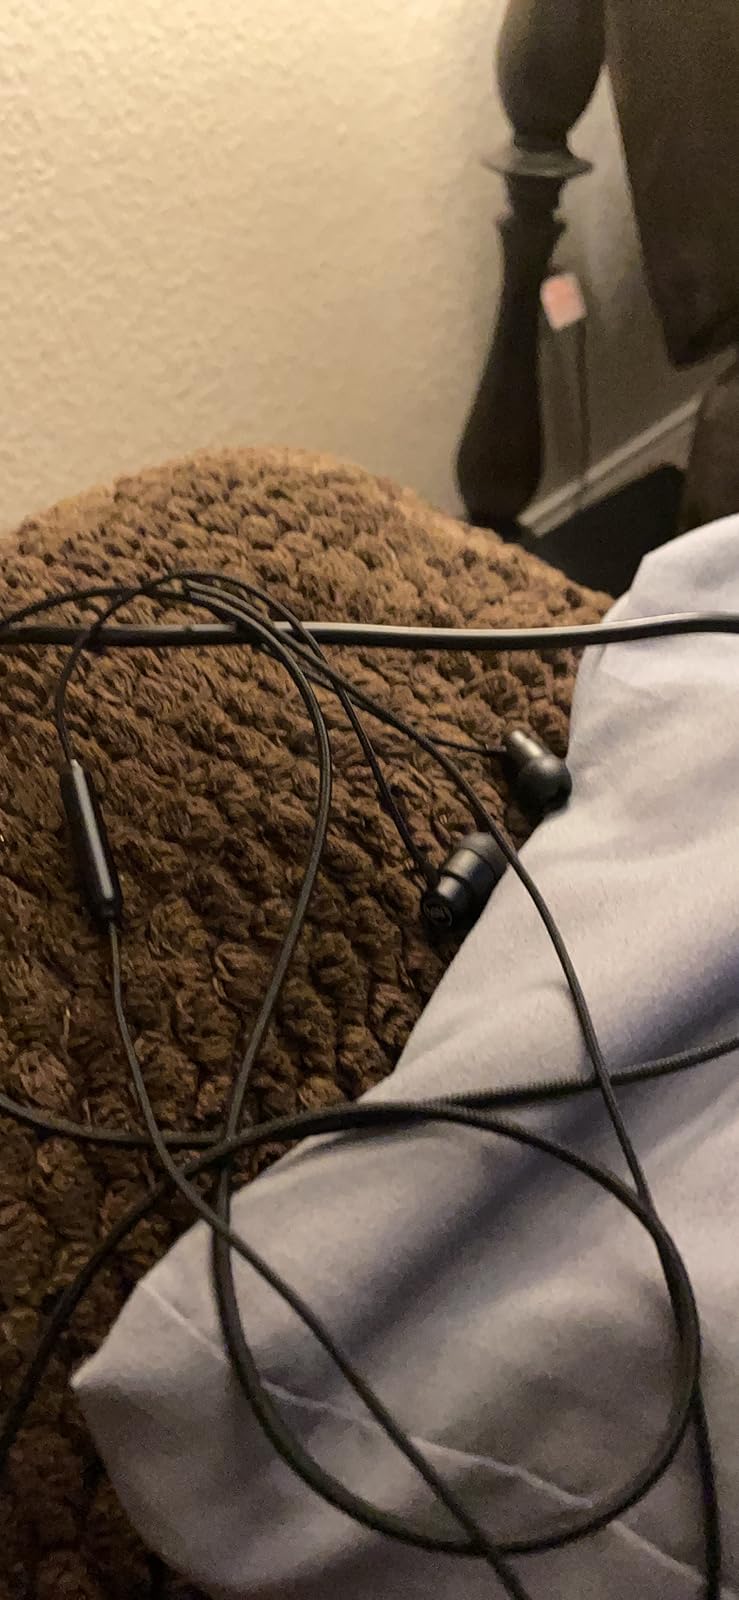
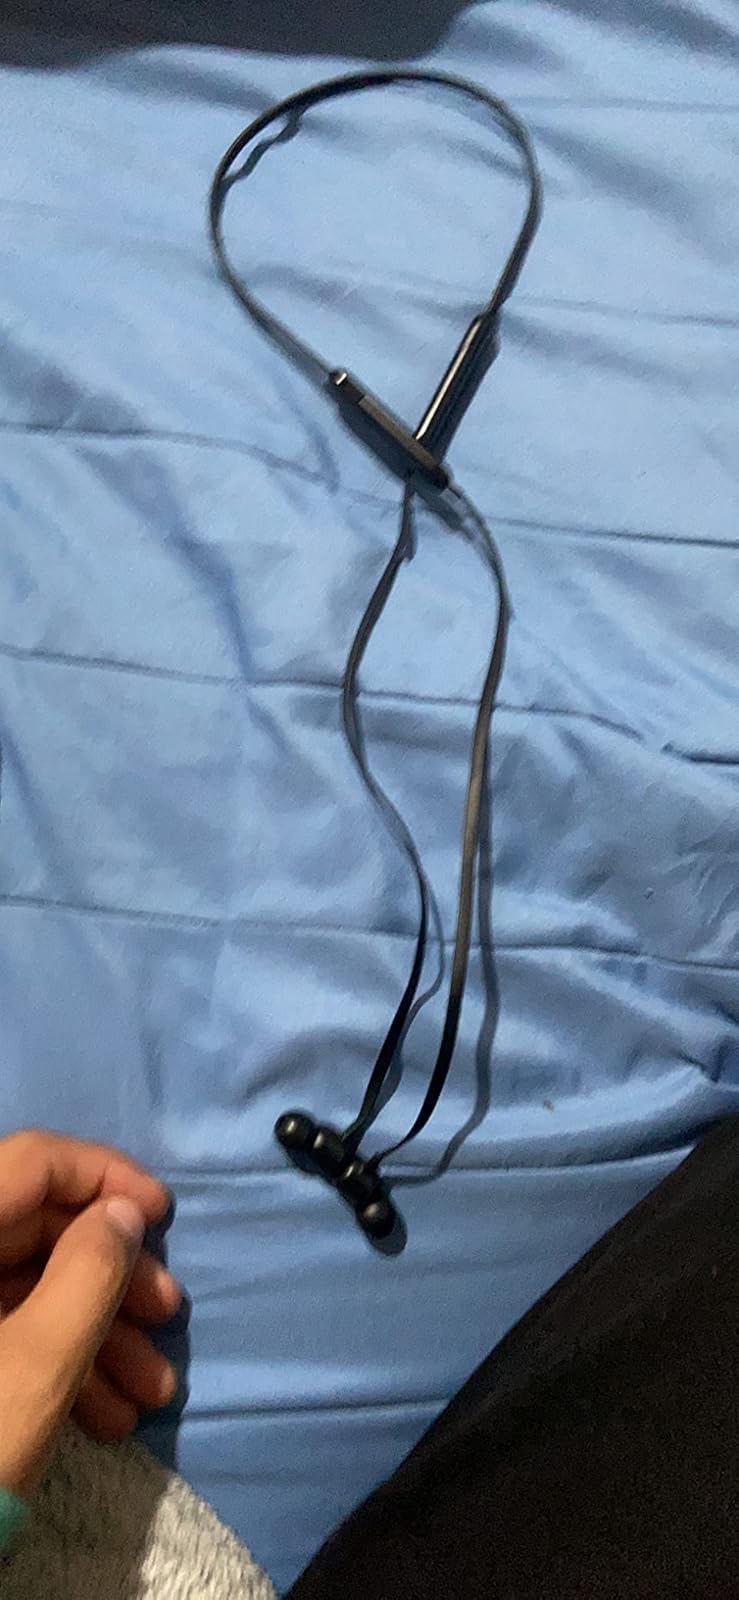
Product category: earbuds
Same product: no